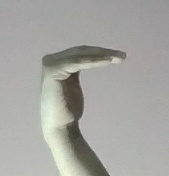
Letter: haa